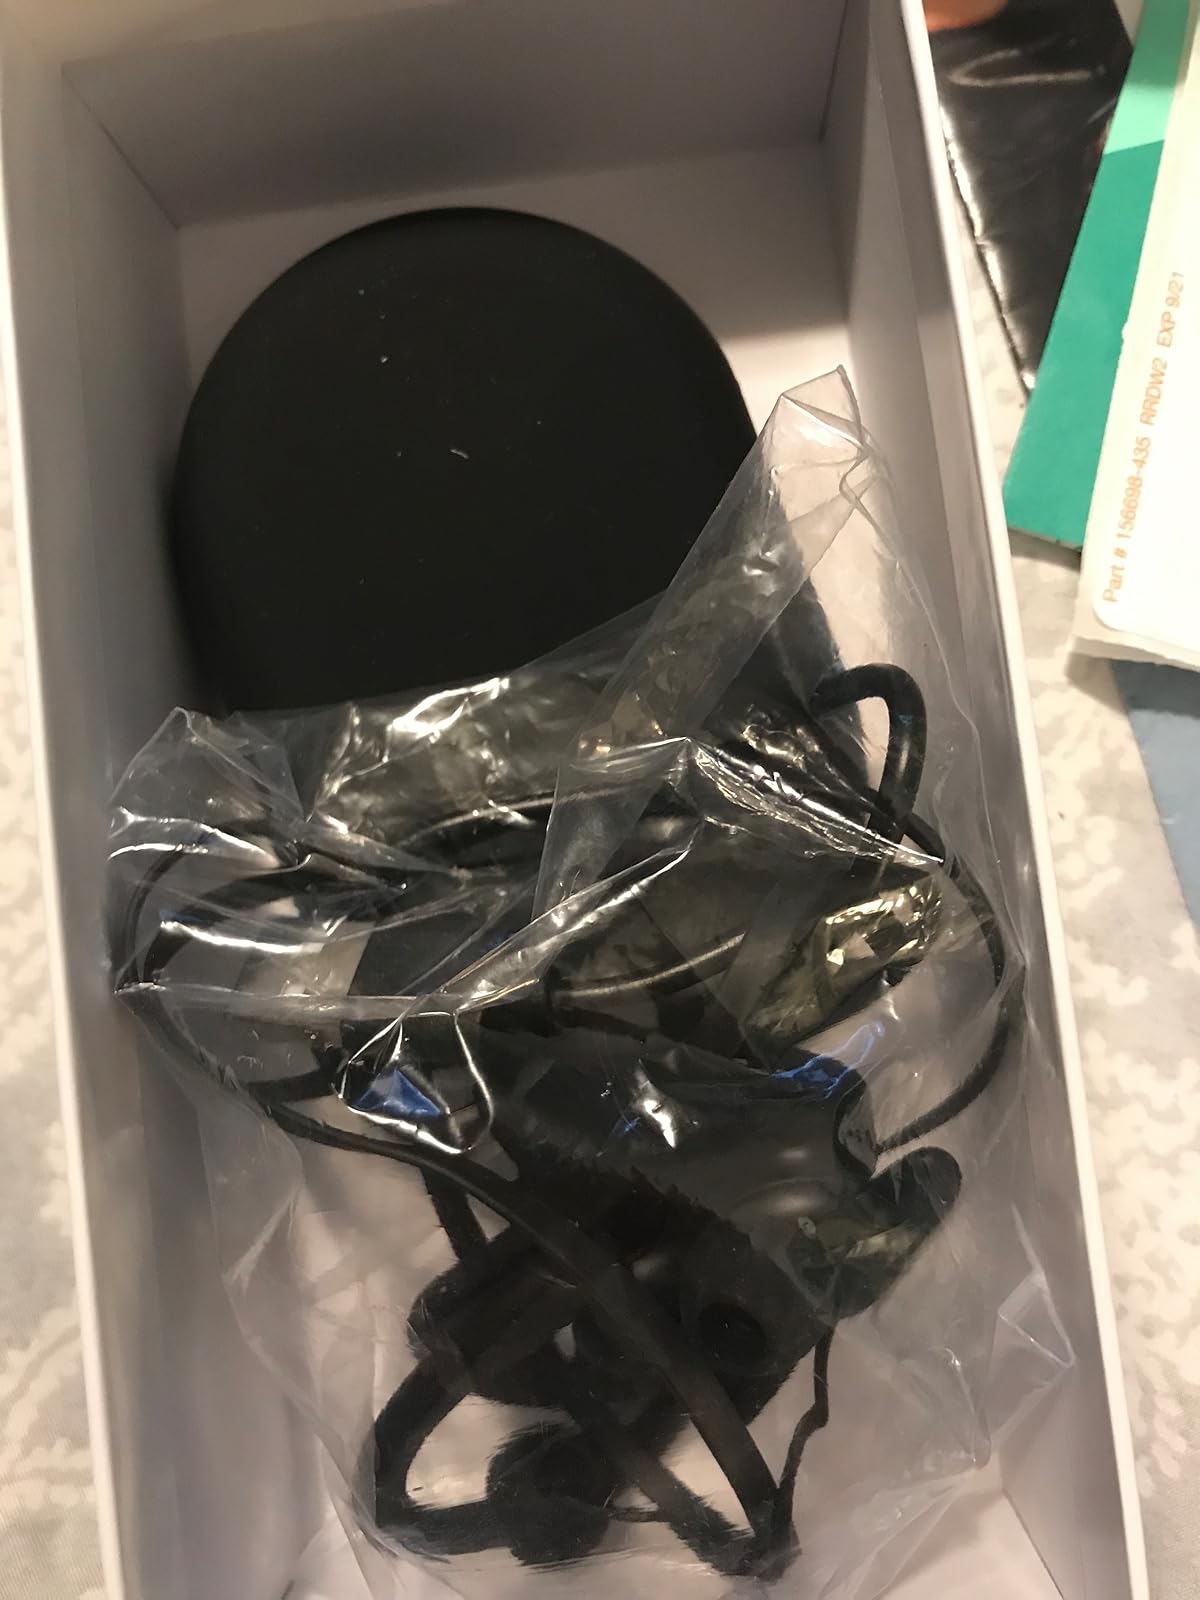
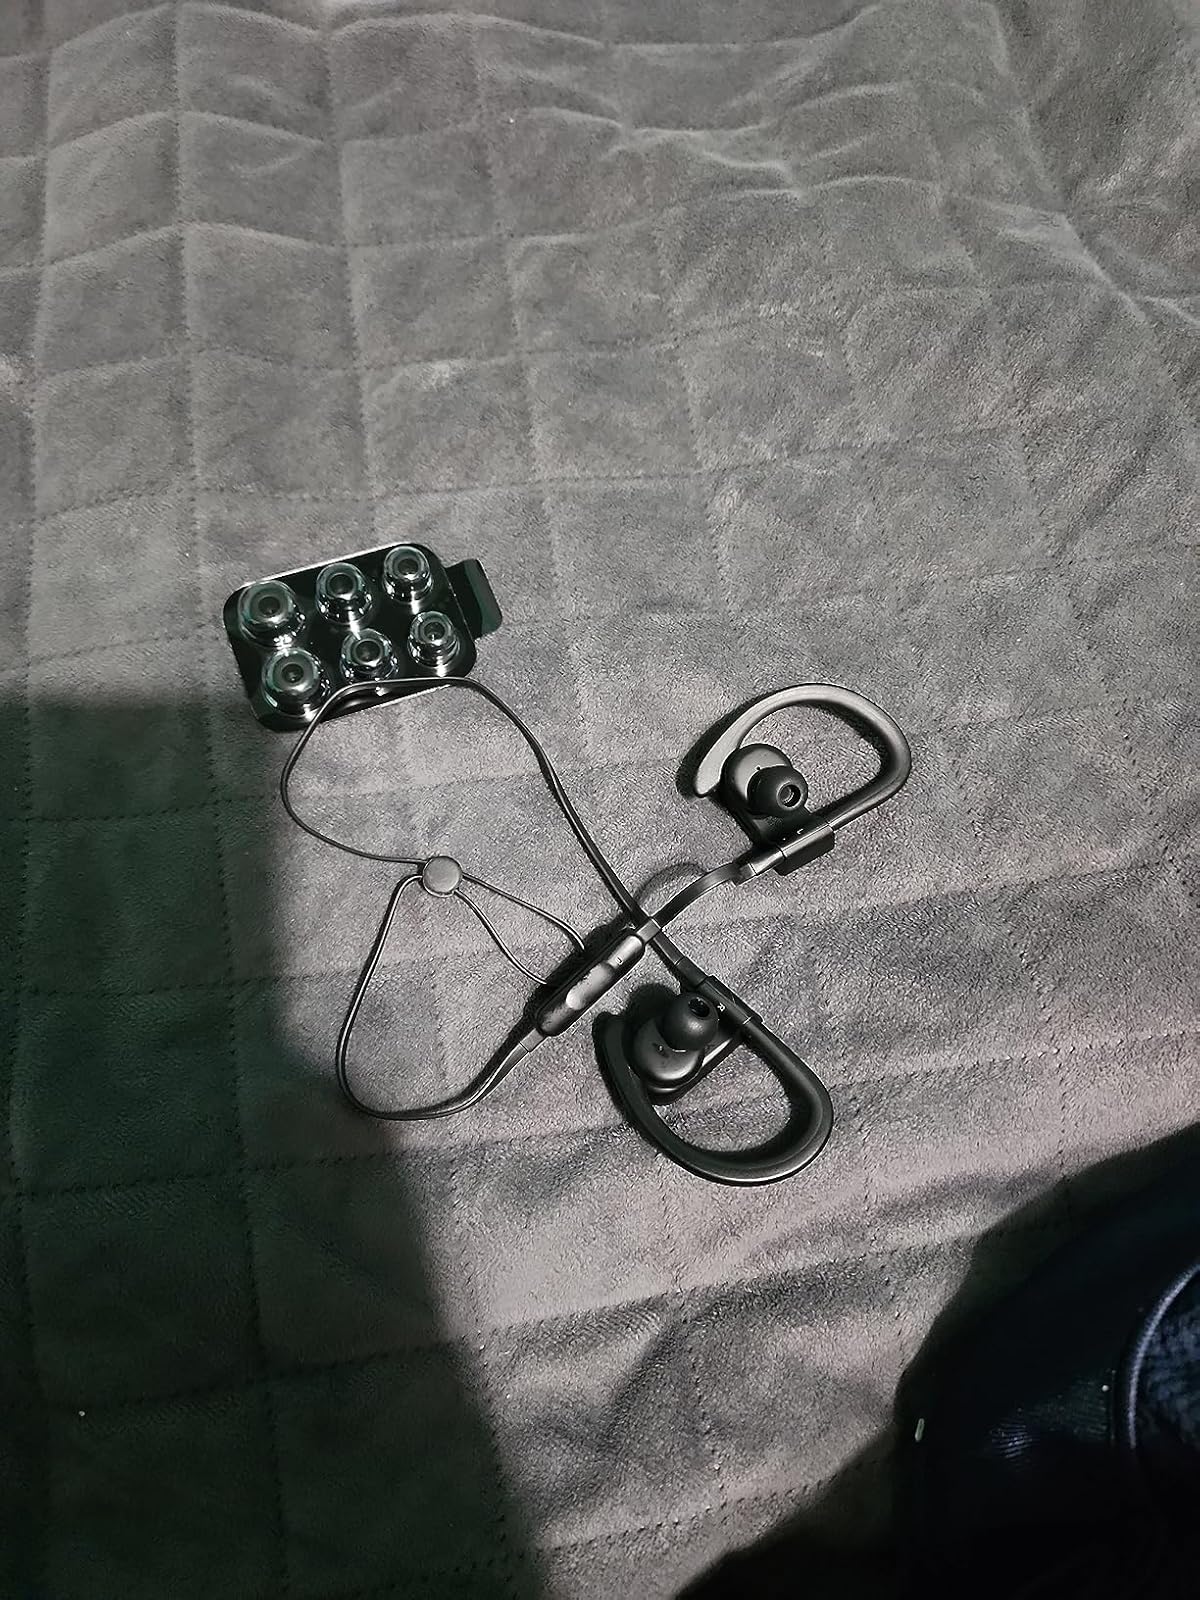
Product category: headphones
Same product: yes